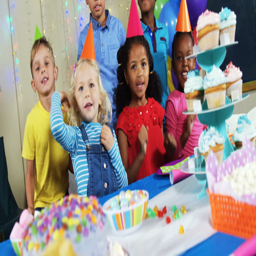
kids having fun with each other during birthday party at home 4k